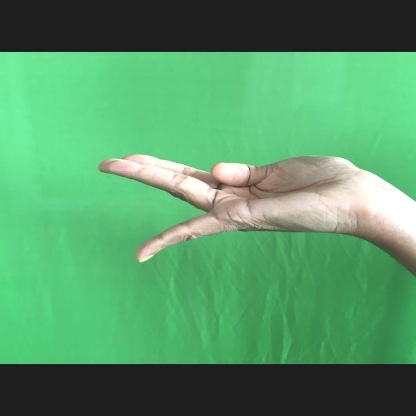
Mudra: Chaturam